Rotary dial

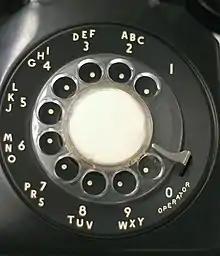
A traditional North American rotary telephone dial

A rotary dial is a component of a telephone or a telephone switchboard that implements a signaling technology in telecommunications known as pulse dialing. It is used when initiating a telephone call to transmit the destination telephone number to a telephone exchange as a succession of individual digits.